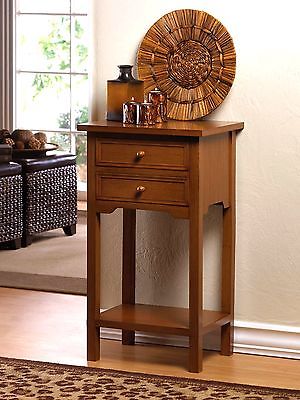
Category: table